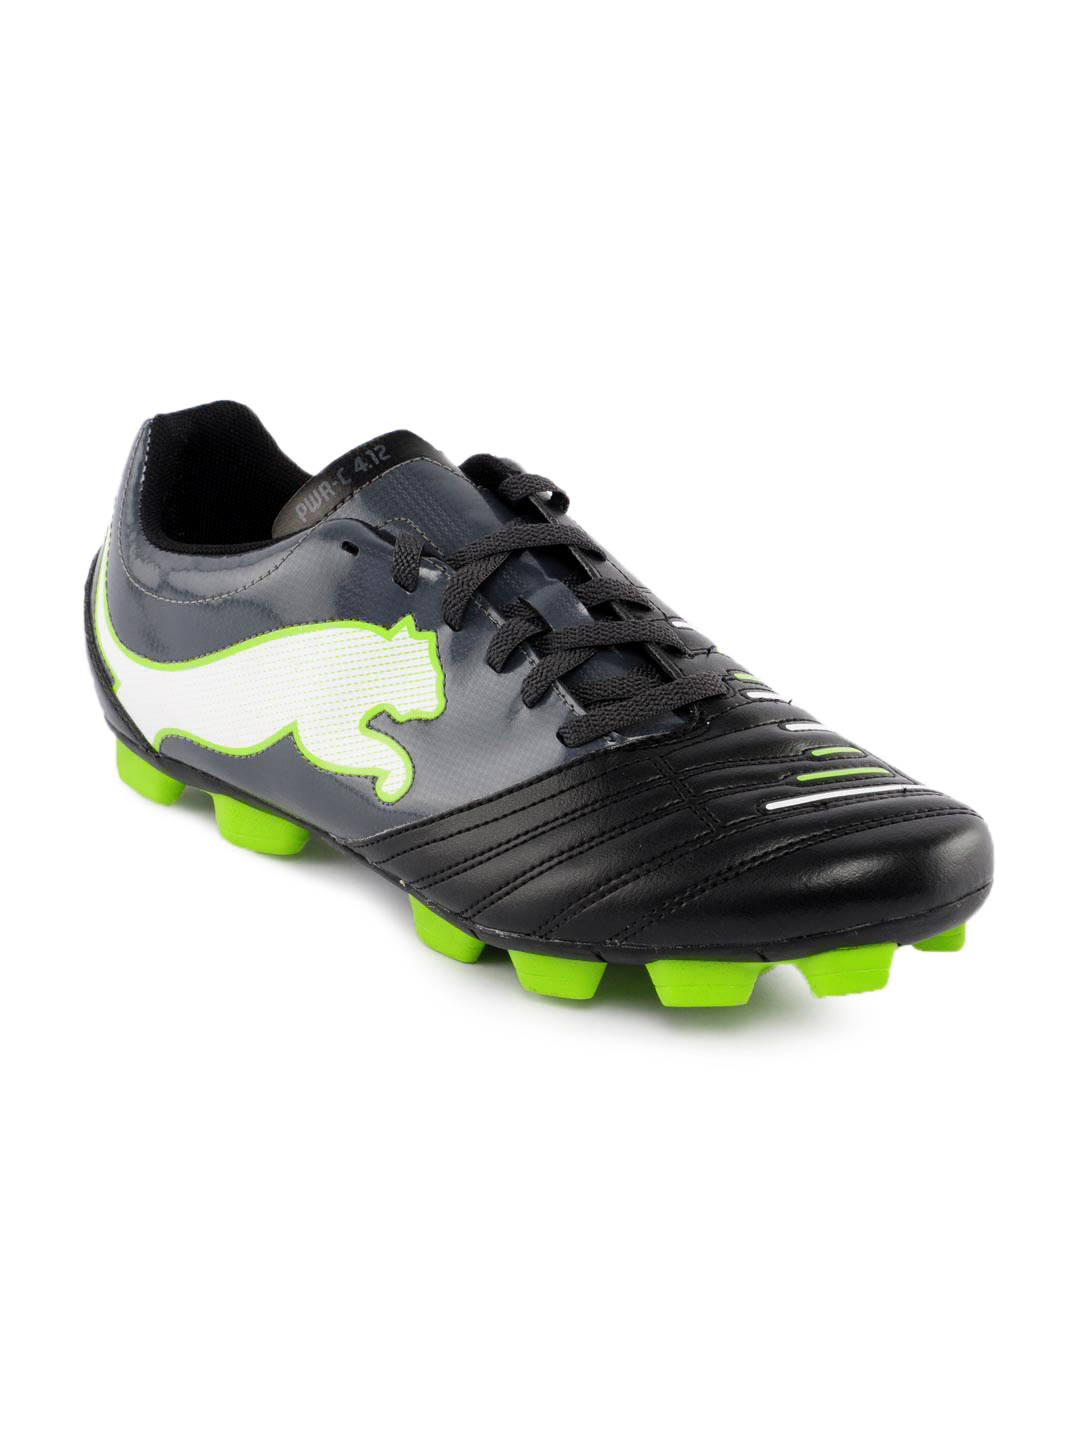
Puma Men Powercat Black Sports Shoes
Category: Footwear / Shoes / Sports Shoes
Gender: Men
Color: Black
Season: Summer 2012
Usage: Sports